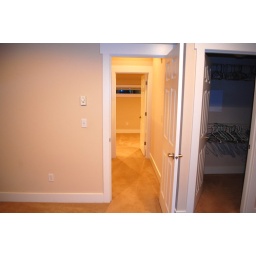
3rd floor bedroom - walk in closet